Corsica

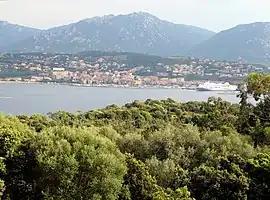
Corsica's coastline is a major driver for tourism – coastline by the town of Propriano

In the early morning of 5 May 1976, a series of 21 attacks occurred across the island. These were claimed by a previously unknown group, the National Liberation Front of Corsica (Fronte di Liberazione Naziunale di a Corsica, FLNC). This group, modeled after the Algerian National Liberation Front, carried out a series of guerrilla attacks, mostly bombings, in the name of Corsican nationalism. By the afternoon of 5 May, a series of demands, called the Manifesto of 5 May, was released, expressing desire to detach itself from the French state and pursue the interest of Corsicans, who they claimed had lived under a colonial state since the time of the Genoese. This is considered the beginning of the Corsican conflict.